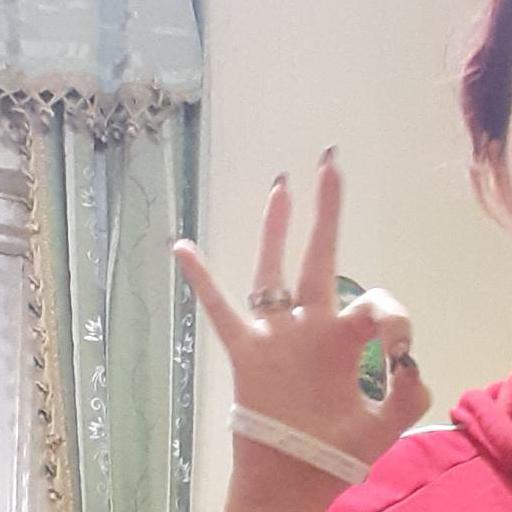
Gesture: ok